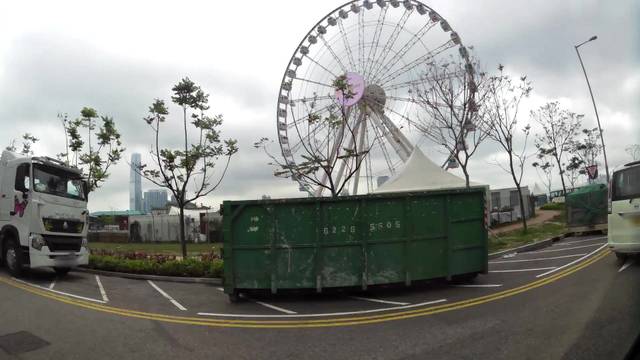
Region: China
Coordinates: 22.285, 114.161